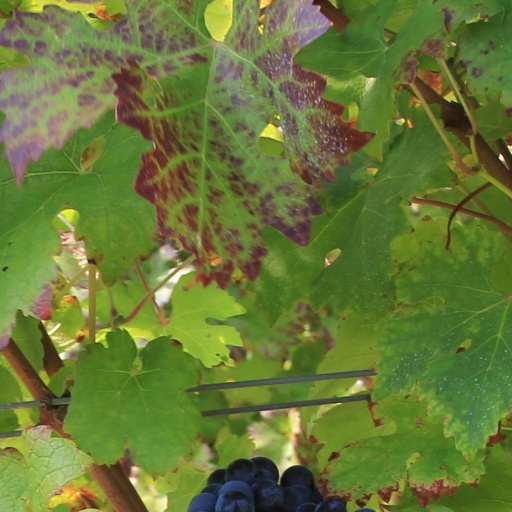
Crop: grape